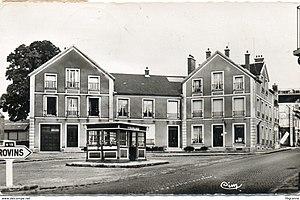
Centre-ville de Guignes
Le tramway de Verneuil-l'Étang à Melun, aussi appelé tacot de Verneuil ou tramway de Verneuil, est une des lignes de chemin de fer secondaire de Seine-et-Marne, exploitée de 1901 à 1950 par la Société générale des chemins de fer économiques, dont elle constitue la première ligne dans le département. Elle reliait Melun à Verneuil-l'Étang. La longueur de la ligne était de 18,390 km accomplis en une heure sur une voie d'un mètre de large. Elle connaît une hausse de fréquentation jusqu'en 1914, la guerre désorganisant ensuite son trafic. Entre les deux guerres, l'autobus la concurrence pour le trafic de voyageurs. La ligne voit alors sa rentabilité décliner, et n'est à terme utilisée que par l'industrie sucrière, avant sa fermeture et son démantèlement.